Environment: real
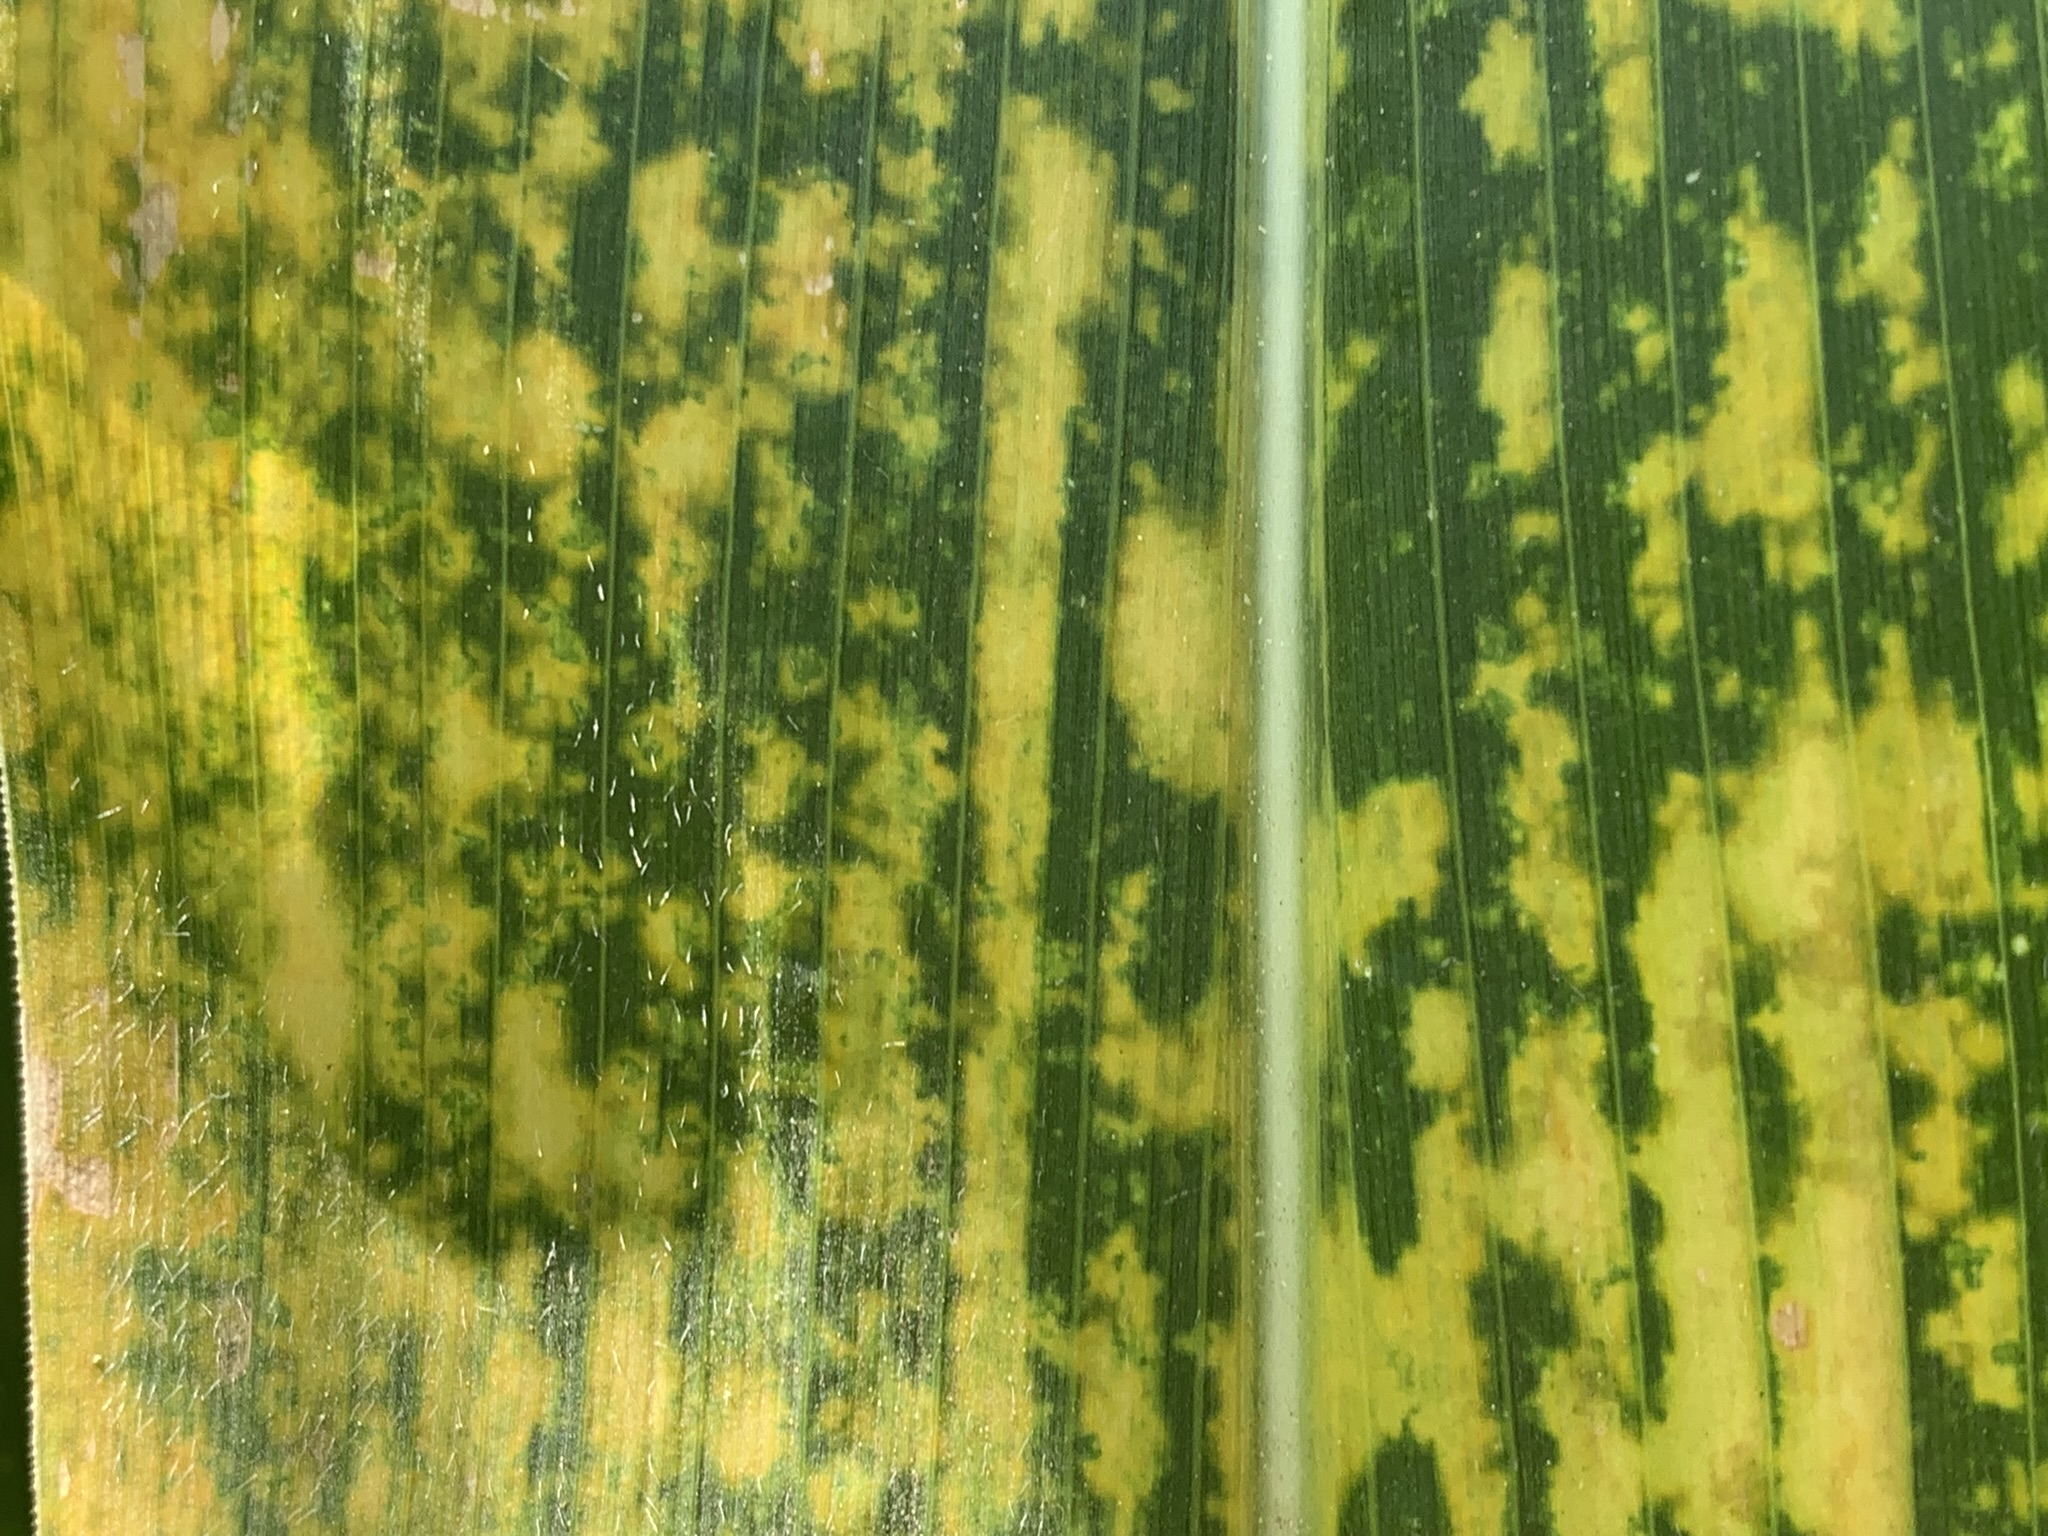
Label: lethal_necrosis